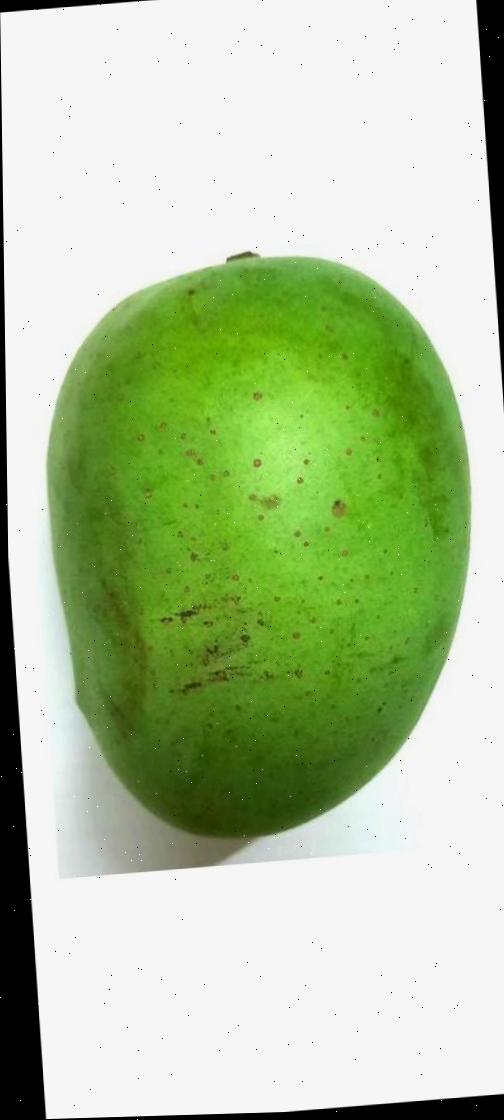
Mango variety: Langra